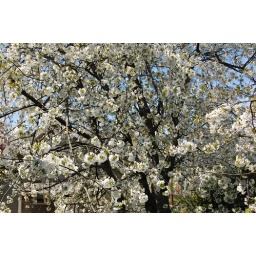
the tree by our door